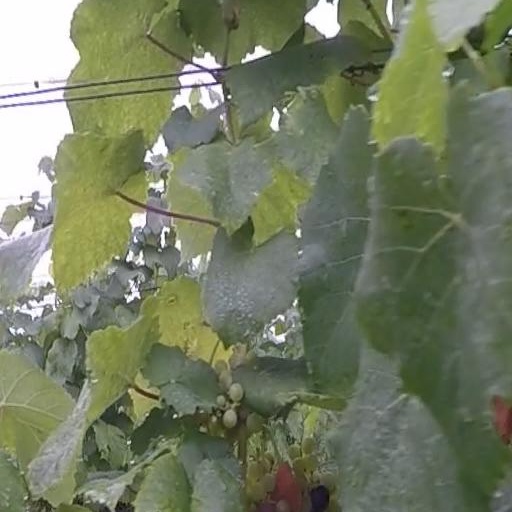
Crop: grape